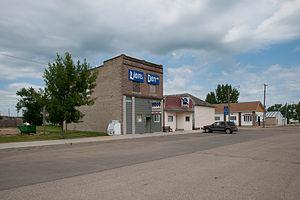
La ville de Lankin est située dans le comté de Walsh, dans l’État du Dakota du Nord, aux États-Unis. Sa population, qui s’élevait à 98 habitants lors du recensement de 2010, est estimée à 91 habitants en 2018.